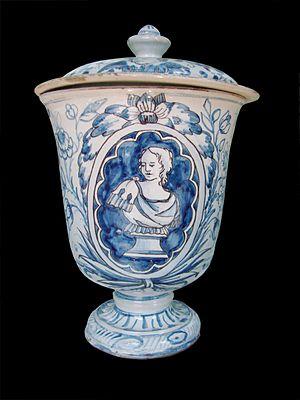
La faïence, du nom de la ville italienne de Faenza où elle fut rendue célèbre, est une poterie, par métonymie un objet, de terre émaillée ou vernissée, ordinairement à fond blanc.